Climate change in Japan

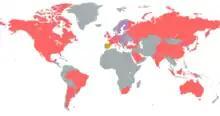
G20 Countries members in map

Climate change will not only affect parameters such as temperature and precipitation. Extreme events seem to have increased as well such as heat waves, droughts, tsunamis, storm surges, and typhoons. An increased frequency and prolonged duration of such natural disasters are likely to impact upon the energy, agricultural and tourism sector of Japan.